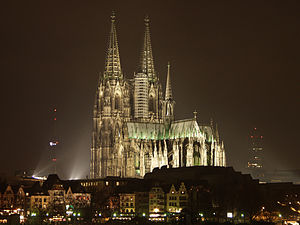
Kölner Dom / Galleri
Kölner Dom er en romersk-katolsk katedral i Köln og er byens mest kendte arkitektoniske landemærke. Byggeriet blev påbegyndt i 1248, men først afsluttet i 1880. Kirken blev udsat for de allieredes bombardementer under 2. verdenskrig, og den blev først genåbnet i 1956.